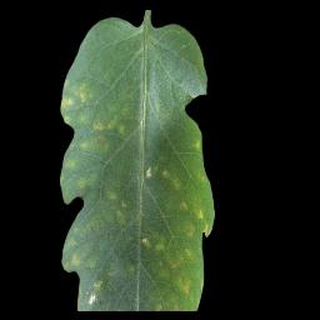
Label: tomato_late_blight